Lotus 72

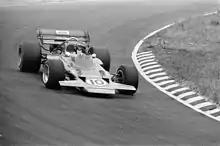
Jochen Rindt driving the 72 at the 1970 Dutch Grand Prix.

The car was introduced at the Spanish Grand Prix in April, the 2nd race of the 1970 season, and continued the red, cream and gold paint scheme of Gold Leaf cigarettes, first introduced with the Lotus 49. The cars were driven by Jochen Rindt and John Miles, but the 72 was withdrawn from competition after Spanish Grand Prix, due to poor performance, for suspension modification.